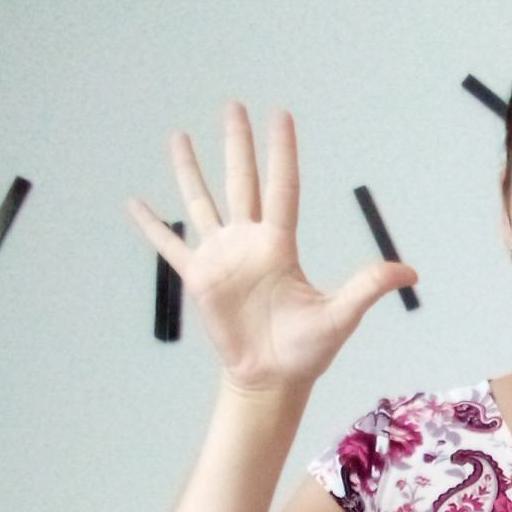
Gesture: palm